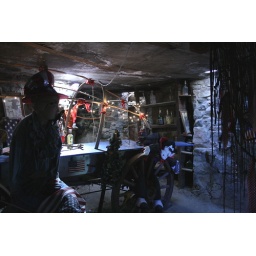
The bar is built underneath the patio. All of the lighting comes from glass blocks set into the floor of the patio.